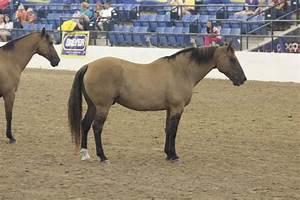
horse